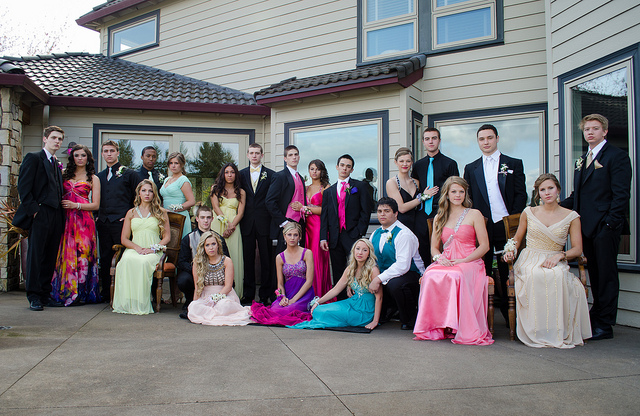
user: Given an image and a question. Answer the question in a short answer. Question: What is the age of the girl sitting on the ground in the teal green dress? Short Answer:
assistant: 17